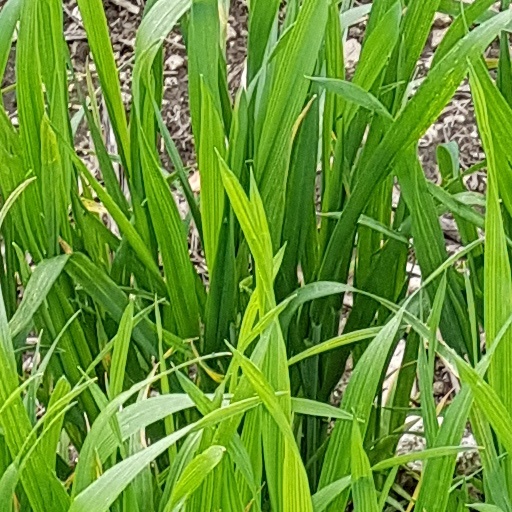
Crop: wheat